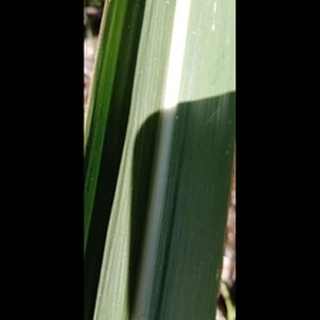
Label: healthy_sugarcane